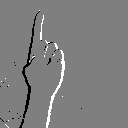
ASL letter: z